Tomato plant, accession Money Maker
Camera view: tilt-top (135 deg); turntable rotation: 60 degrees
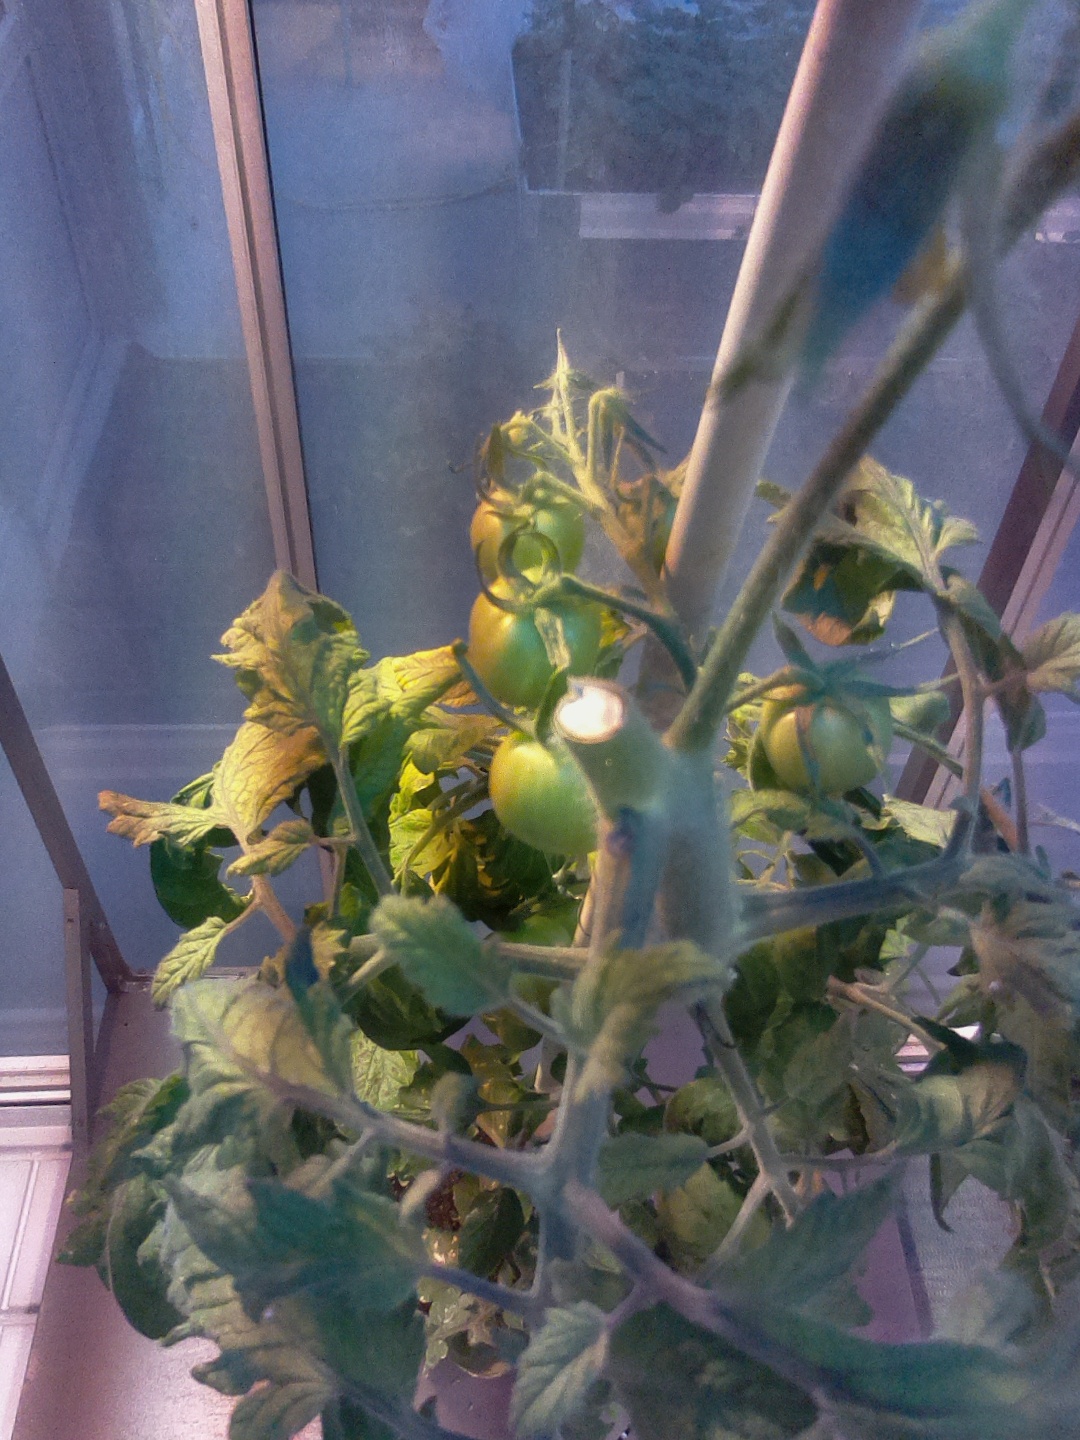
BBCH growth stage 75: 50%-60% of final fruit size